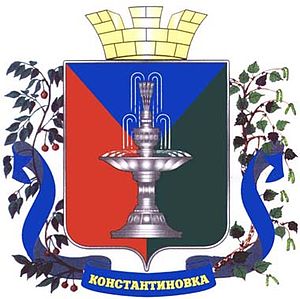
Kostjantinivka
Kostjantinivka er en industriby med 75.040 indbyggere i Donetsk oblast i det østlige Ukraine. Den er beliggende ved bredden af floden Krivij Torets og er administrativt center i Kostjantinivskij rajon.